Buta (ornament)

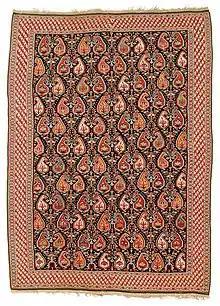
Sehna Kilim with boteh design, first half of 19th century

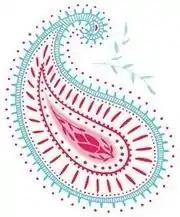

The boteh, is an almond or pine cone-shaped motif in ornament with a sharp-curved upper end. Though of Persian origin, it is very common and called buta in India, Azerbaijan, Turkey and other countries of the Near East. In India, the shape is associated more with a mango than with a pine cone, and is called ambi, from "āmra" meaning mango. Via Kashmir shawls it spread to Europe at least in the 19th century, where patterns using it are known since 1960s as paisleys, as Paisley, Renfrewshire in Scotland was a major centre imitating them.